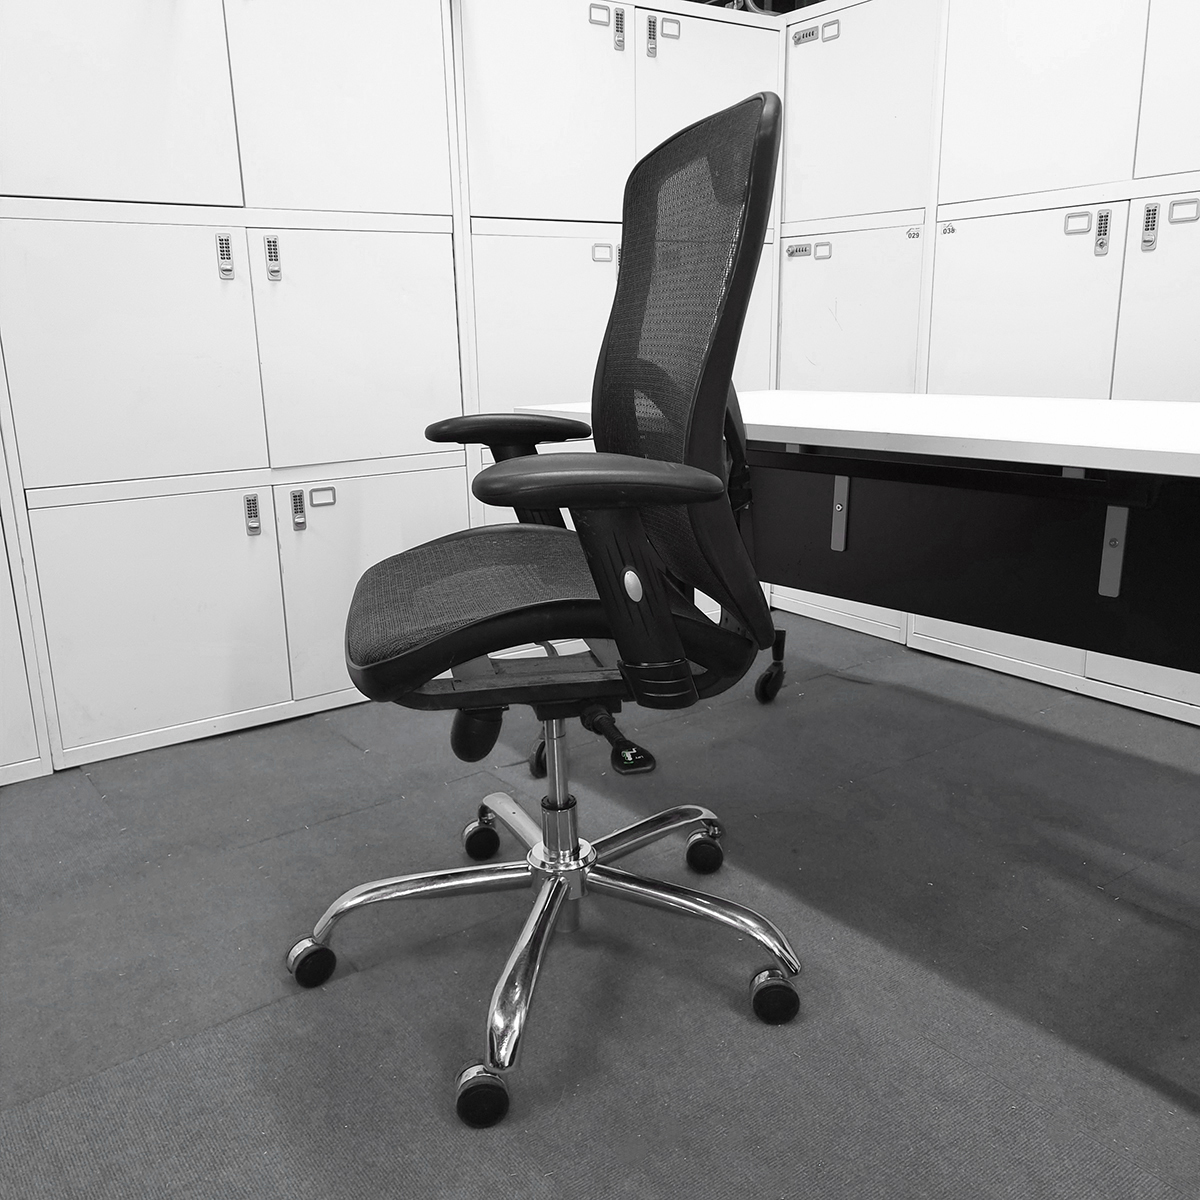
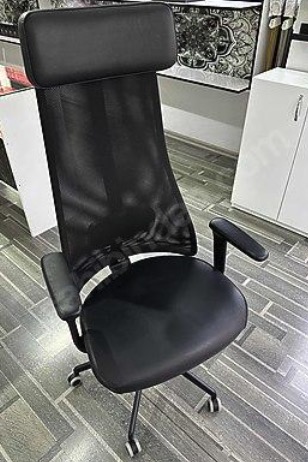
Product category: items_chair
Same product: no